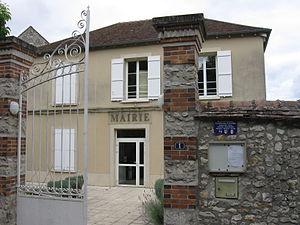
Mairie de Fromont. (département de Seine-et-Marne, région Île-de-France).
Fromont est une commune française située dans le département de Seine-et-Marne en région Île-de-France.